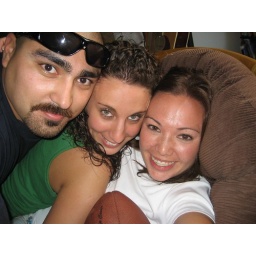
Eric, Erica and me in Rob's cool futon chair